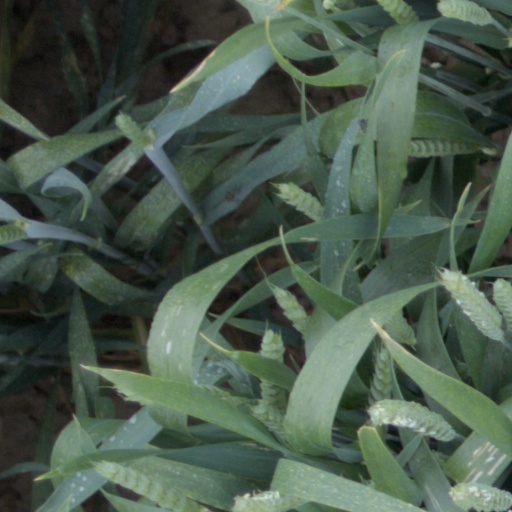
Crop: wheat